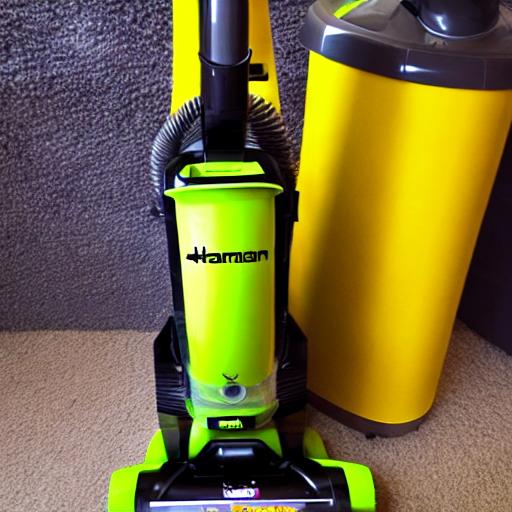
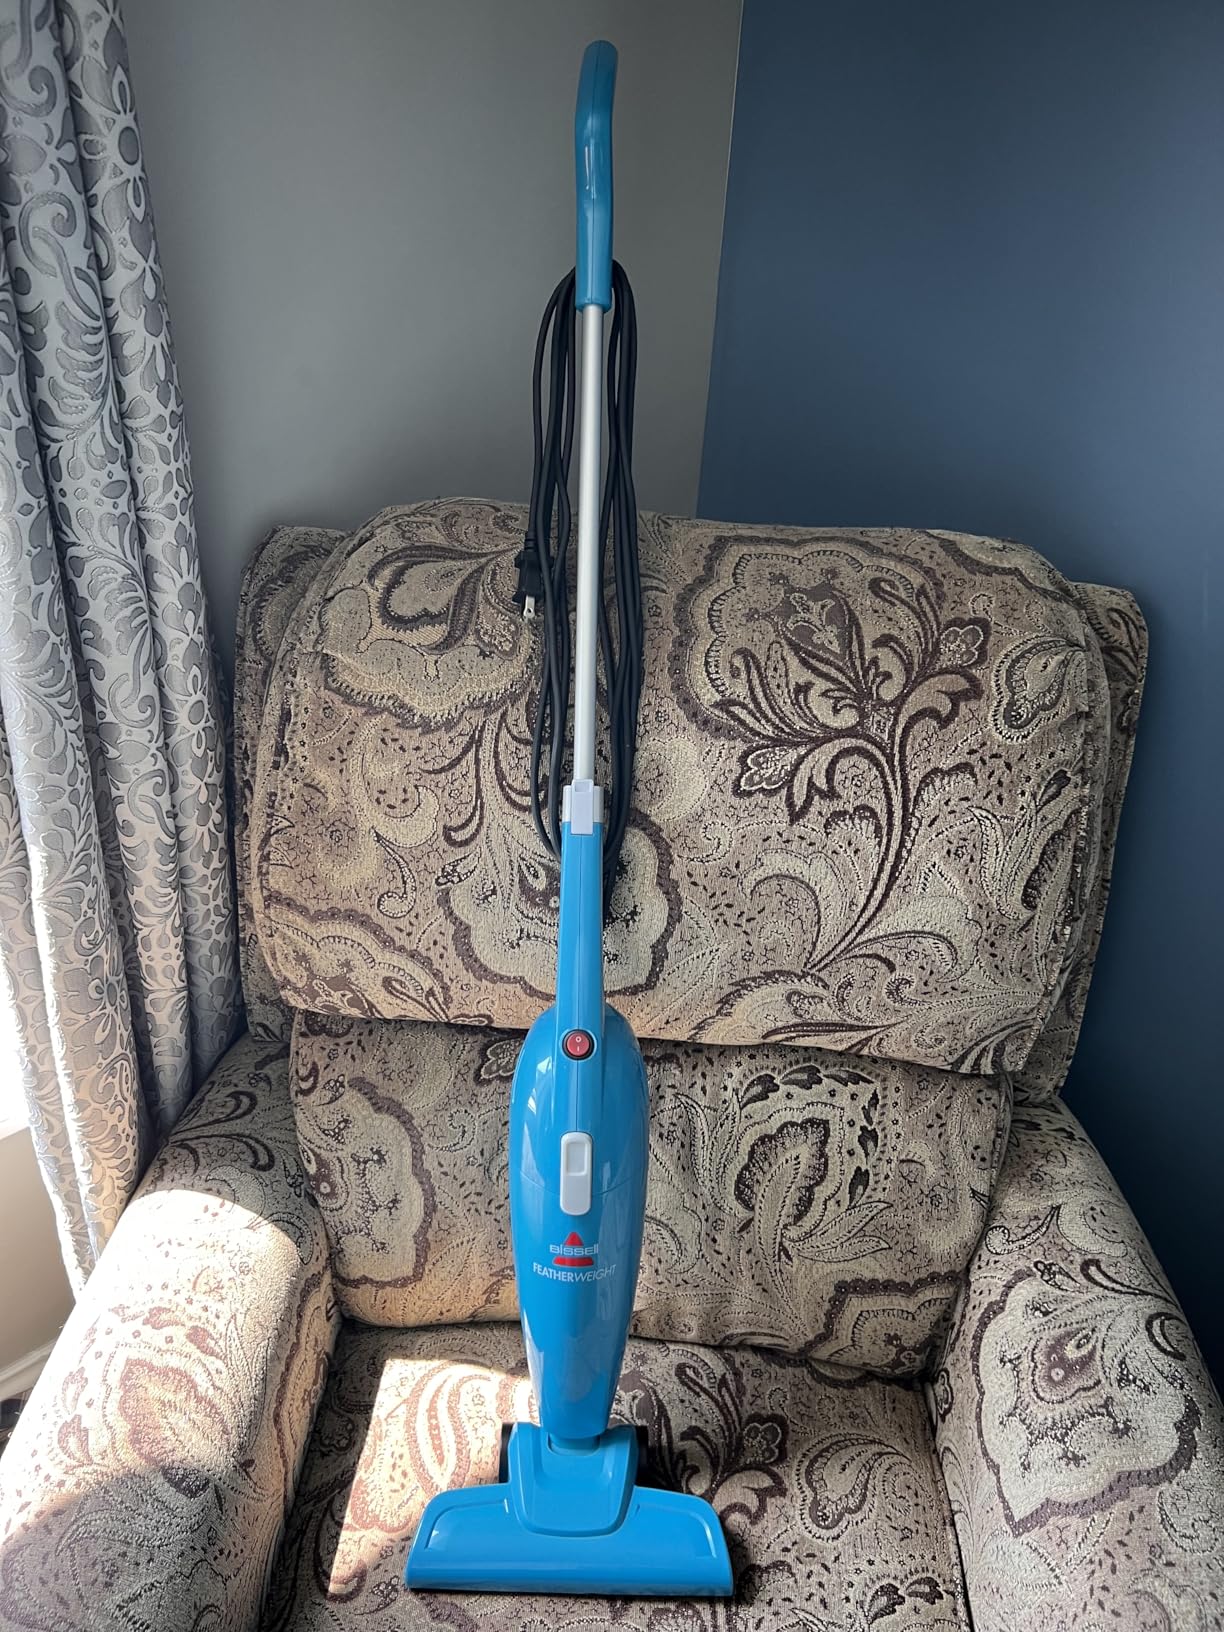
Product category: items_vacuum
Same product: no